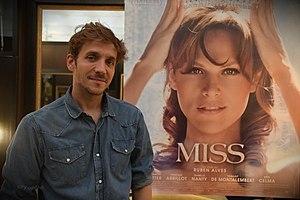
Ruben Alves à la présentation de son film MISS en avant première à Toulouse
Ruben Alves est un acteur, scénariste et réalisateur franco-portugais, né le 9 janvier 1980 à Paris.